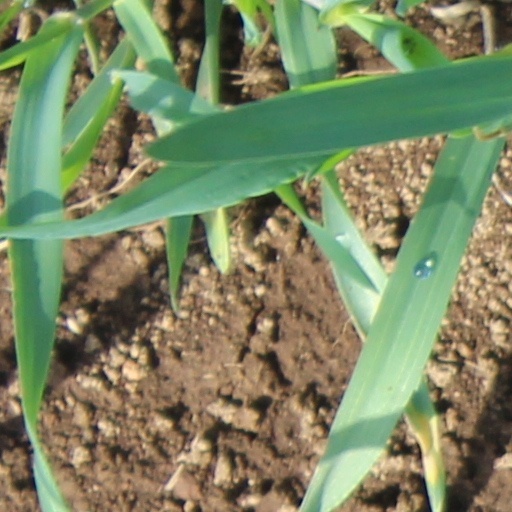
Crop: wheat